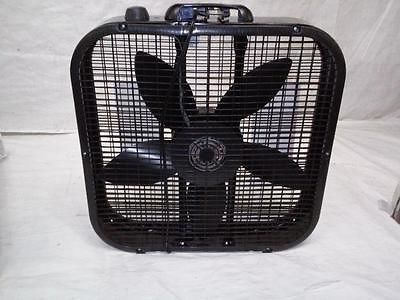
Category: fan